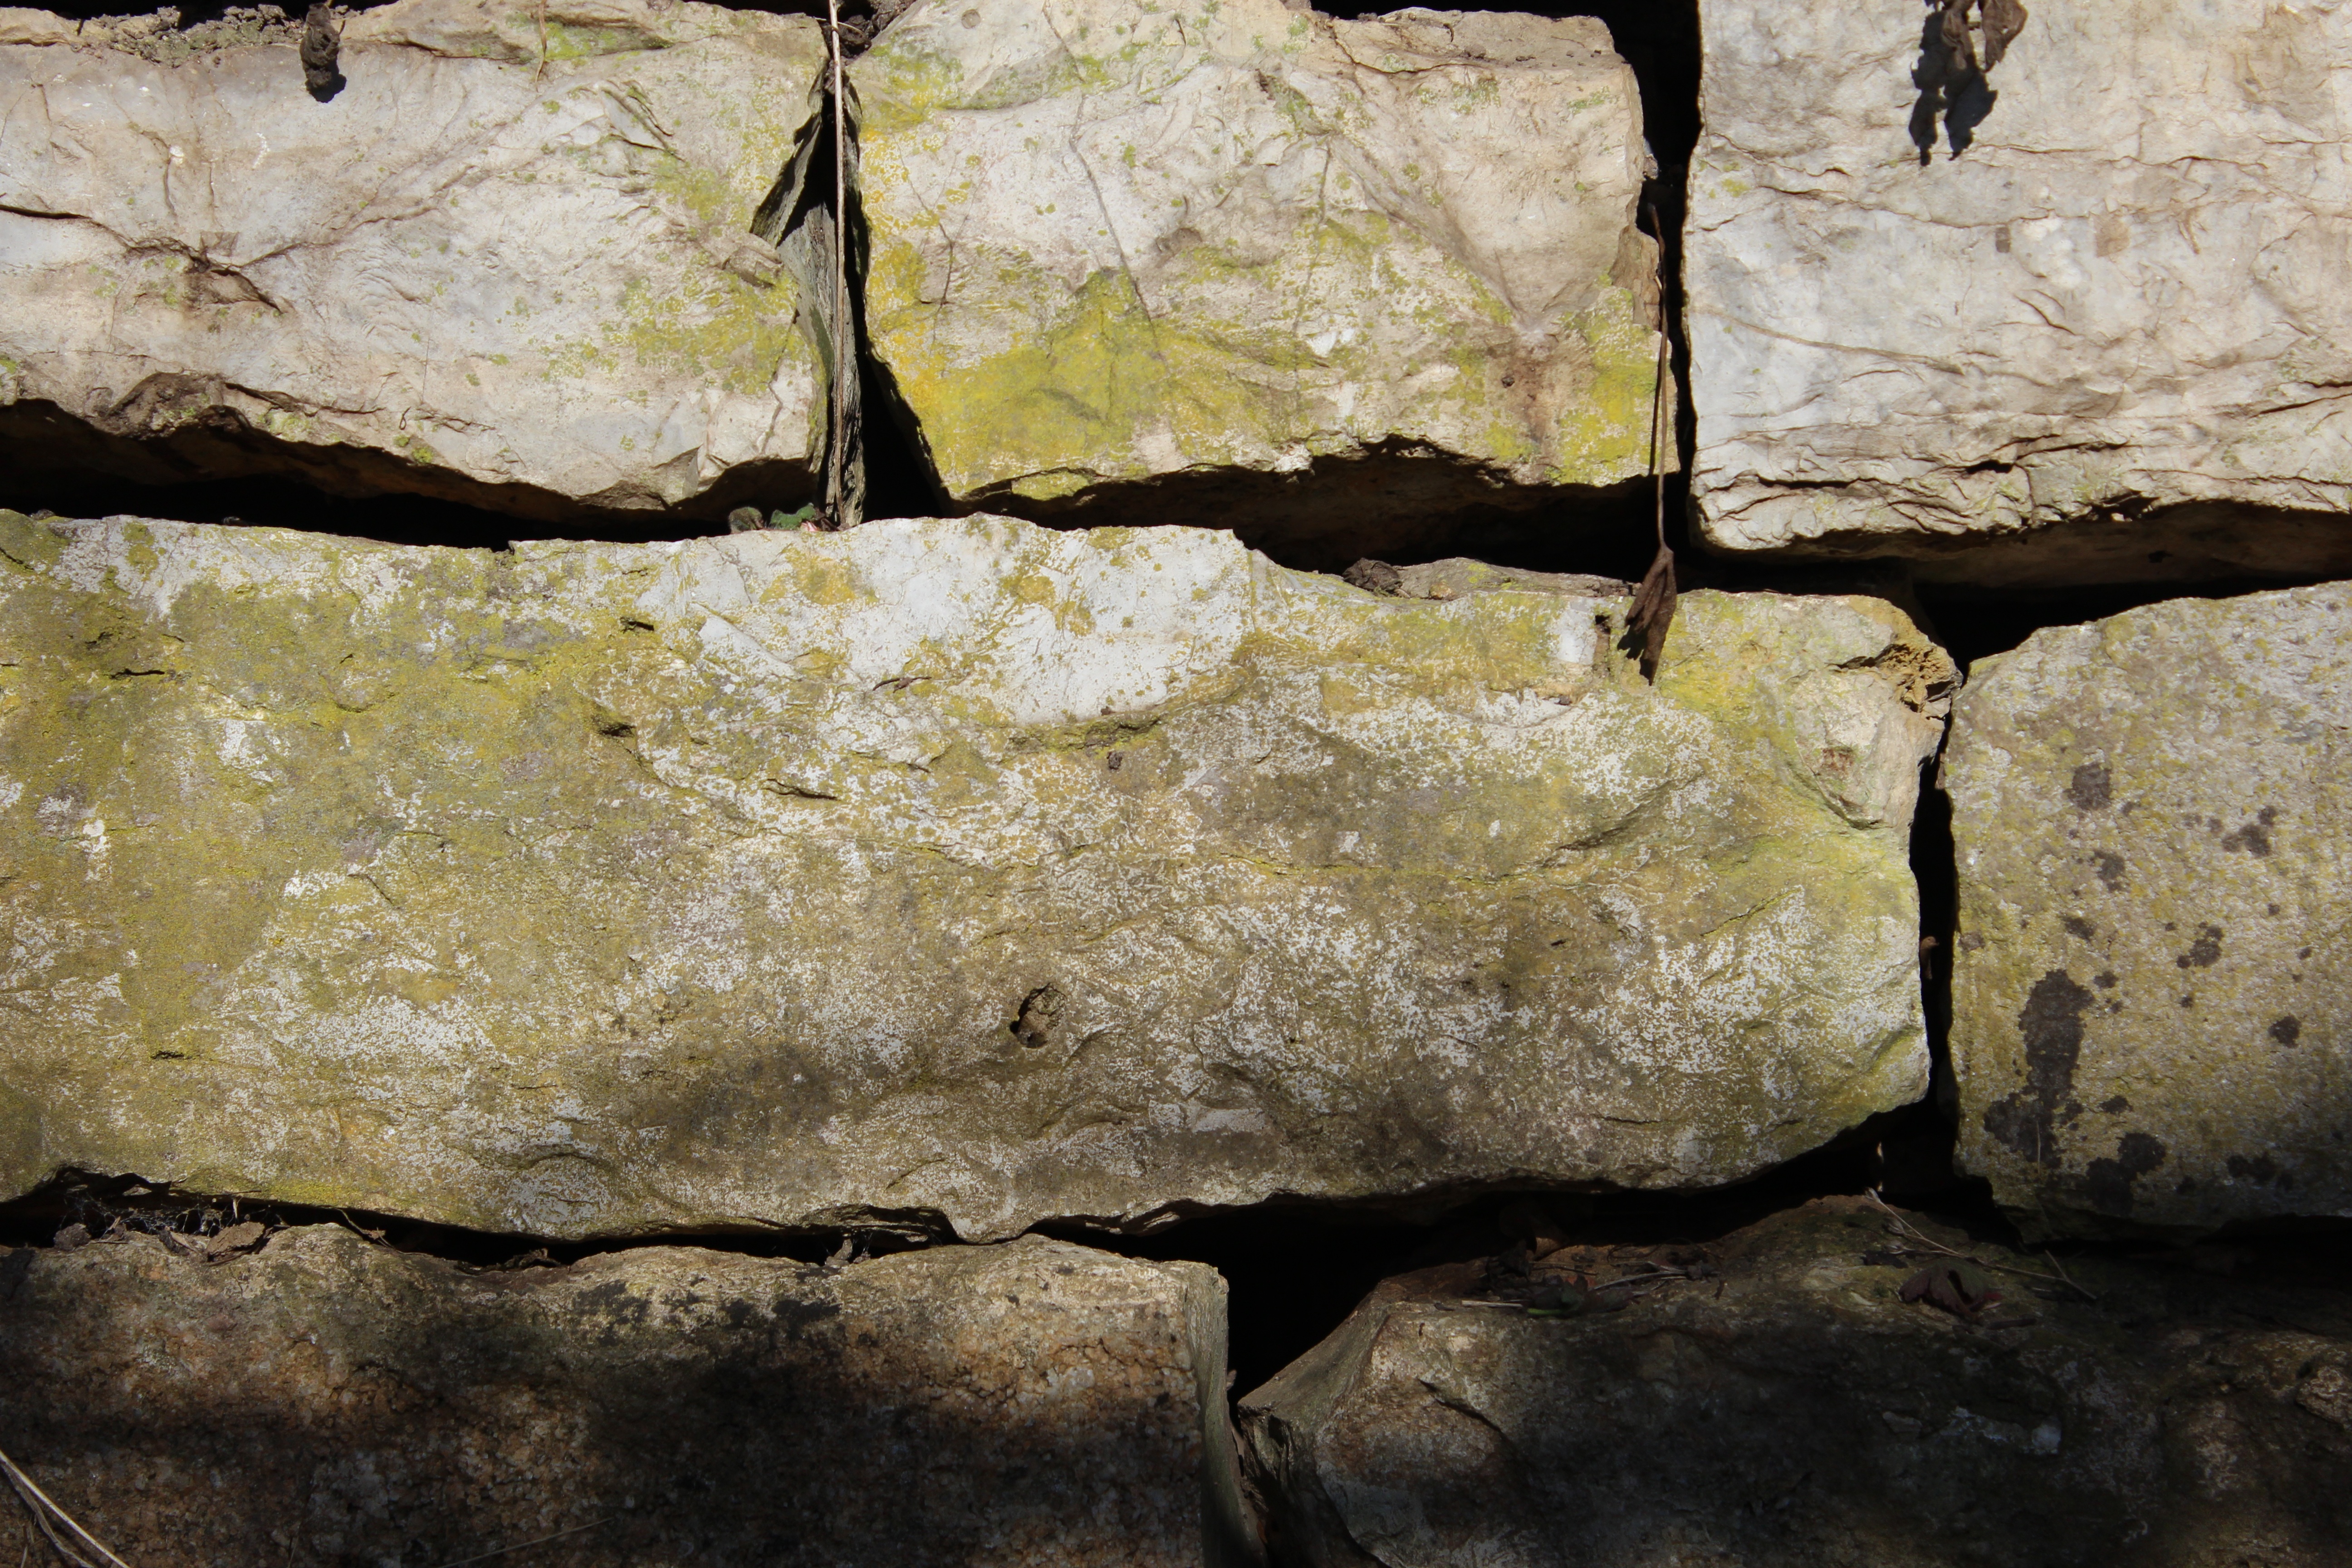
nature, rock, structure, wood, texture, wall, stone, formation, pattern, square, facade, stone wall, material, grey, background, geology, boulder, build, masonry, bedrock, stacked up, ancient history